Throwing Knives

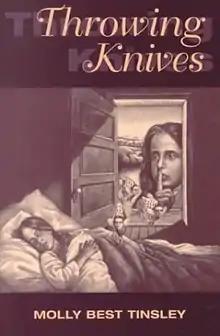
First edition

Throwing Knives is a collection of short stories by Molly Best Tinsley, first published on 1 February 2000. It was awarded the 2001 Oregon Book Award for fiction, as well as the 1999 Sandstone Prize in Short Fiction offered by the Ohio State University Press.